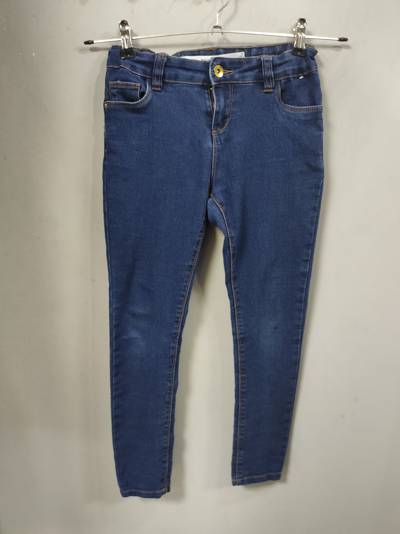
Waste category: clothes